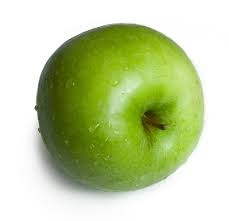
Label: apple